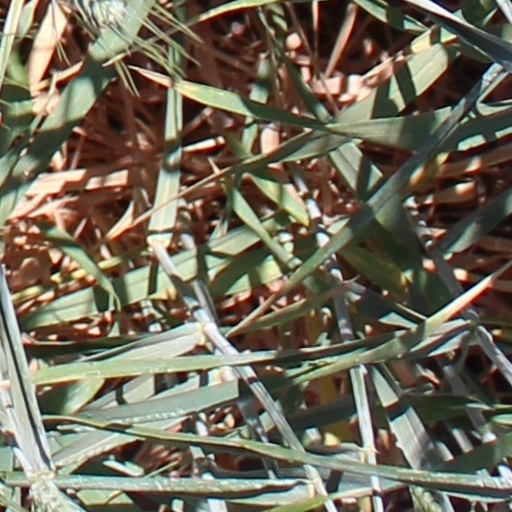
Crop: wheat